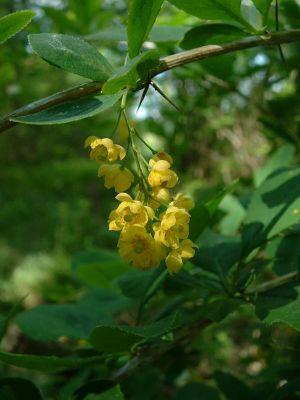
Épine vinette, photo J.F. Gaffard, Auberive, mai 2004. Latina: Berberis vulgaris
En botanique, une épine est un piquant issu de la métamorphose d'organes végétatifs, tels que la racine, la tige, les stipules, et le plus souvent les feuilles modifiées qui n'ont pas de rôle photosynthétique mais sont spécialisées dans la défense des plantes contre les herbivores. En forme d'excroissance pointue et dure faisant corps avec le bois de la tige, des rameaux ou autres organes, l'épine ne peut être détachée sans déchirure des fibres. On trouve les épines sur de nombreux arbres et arbustes des régions arides.
Le Vinettier ou l’Épine-vinette est un arbuste de la famille des Berbéridacées.